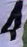
Number: 4